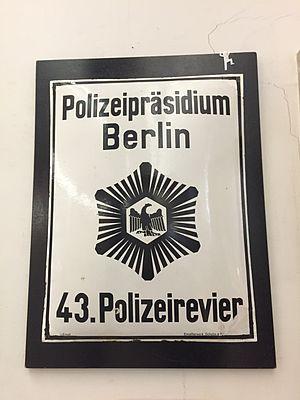
Musée de la Police de Berlin
La préfecture de police de Berlin ne porte pas le nom de préfecture de police, et n'a rien à voir avec le modèle français où le Préfet de police est un fonctionnaire rattaché au ministre de l'Intérieur national et pas à la ville de Paris. La direction de la police de Berlin est un service de police du royaume de Prusse puis de l'Allemagne, créé en 1809 pour assurer la sécurité de la capitale. De 1949 à 1991, elle est partagée entre l'Allemagne de l'Est et l'Allemagne de l'Ouest. Elle dépend aujourd'hui de l'autorité sénatoriale à l'Intérieur et aux sports du Land de Berlin.